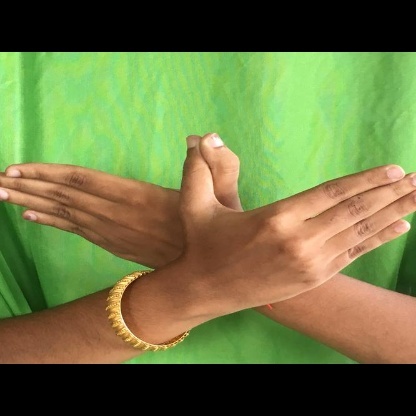
Mudra: Garuda